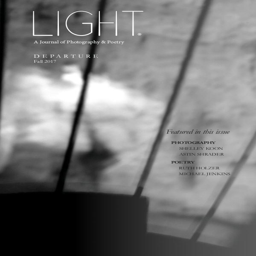
image result for light a journal of photography and poetry